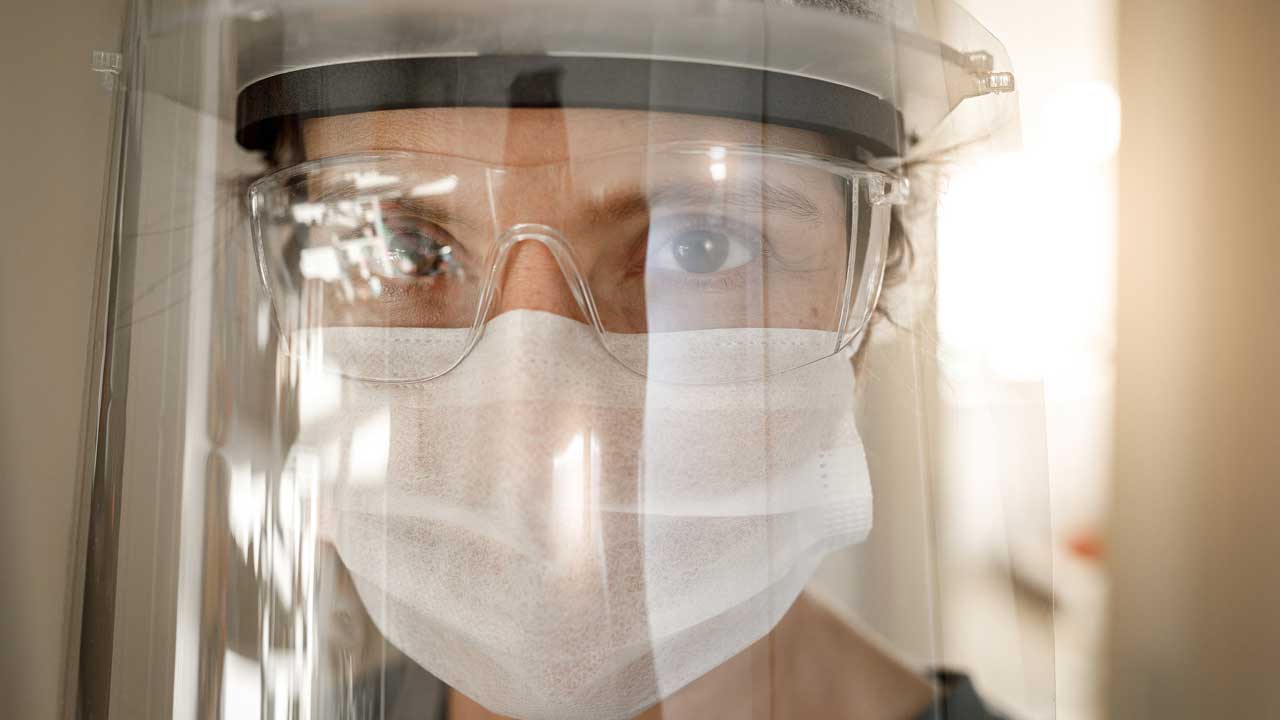
Objects detected:
Mask
Face_Shield
Goggles